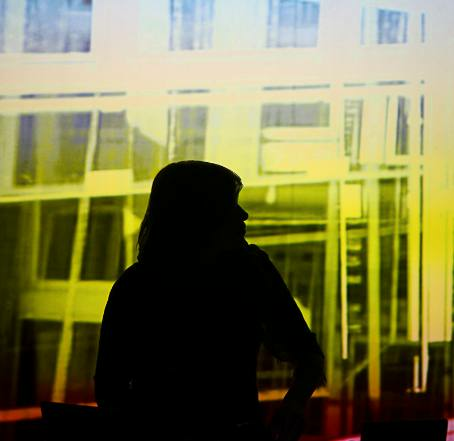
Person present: Yes